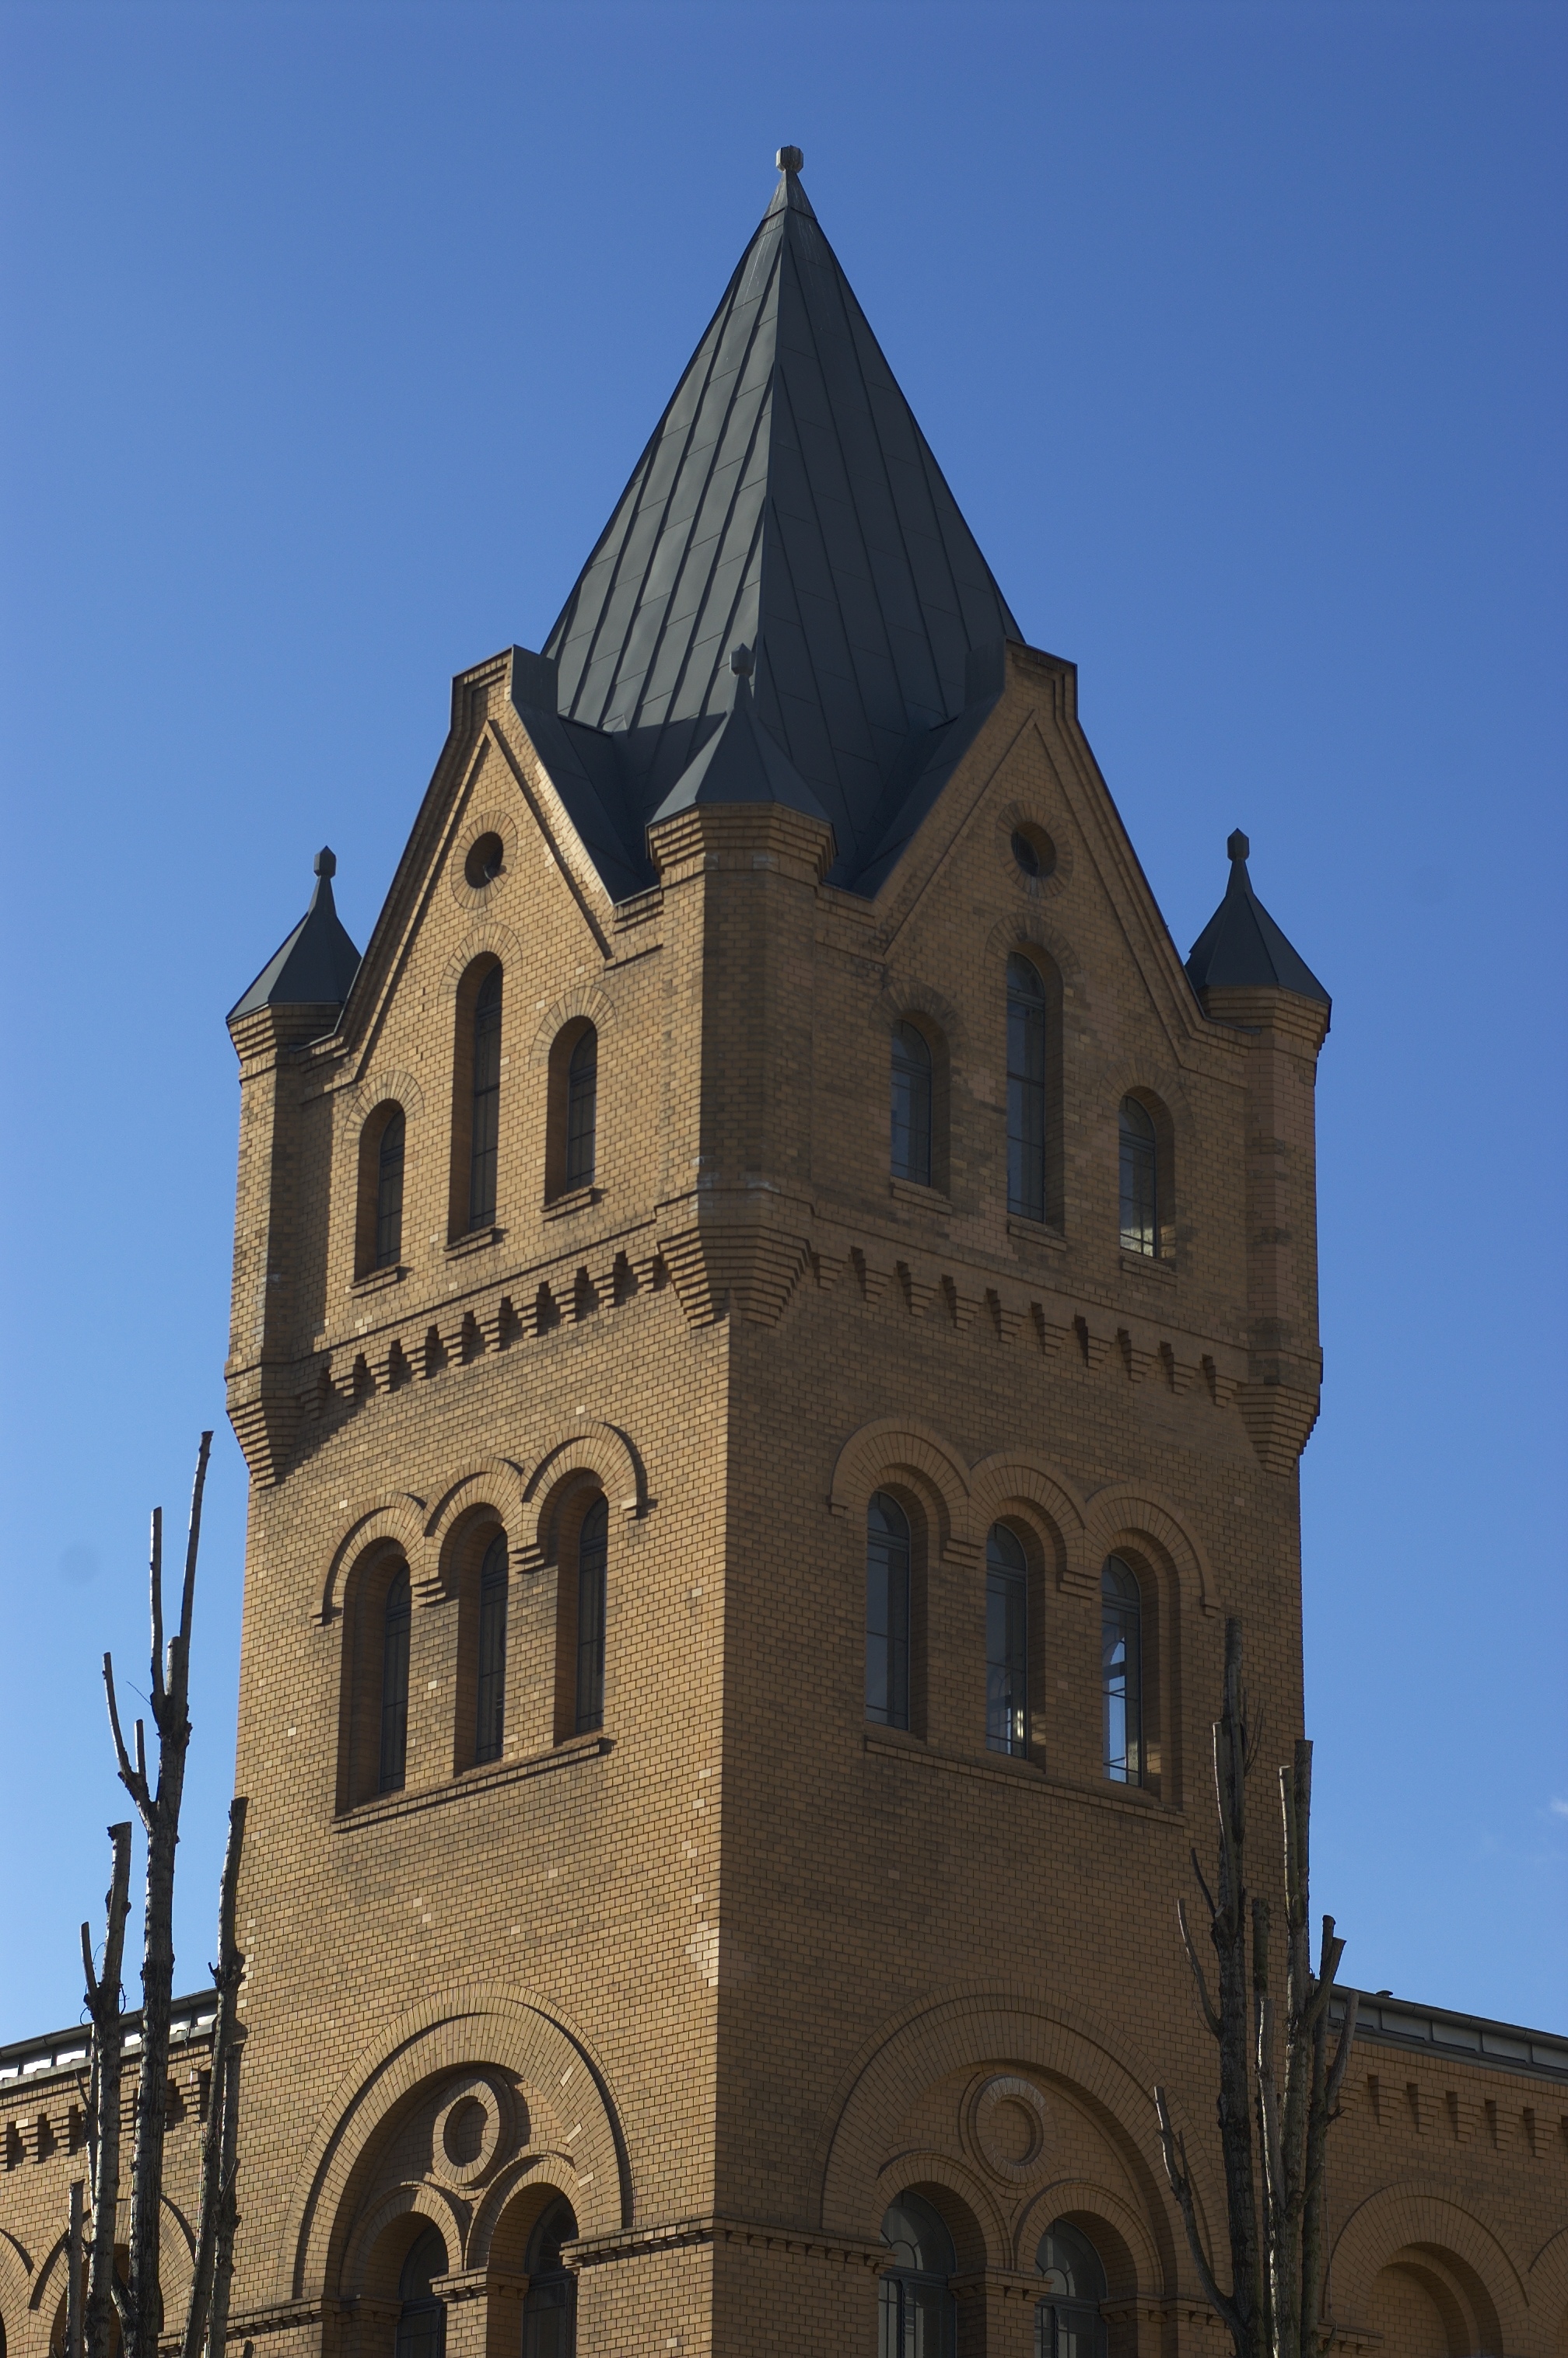
architecture, building, tower, landmark, facade, church, cathedral, place of worship, bell tower, 2013, f14, spire, steeple, rawtherapee, germany, deutschland, berlin, pentax, lenstagged, steffenzahn, guessedberlin, gwbthomaslautenschlag, k100d, justpentax, iamflickr, cosina, voigtlander, 58mm, nokton, cosinavoigtlnder, 58mmf14, 58mm14, nokton58mmf14slii, 58mmf14nokton